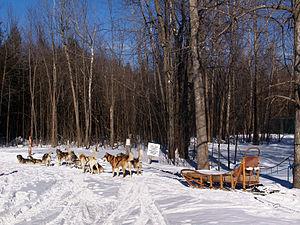
Montebello (Québec) - Randonnée en traineaux à chiens au château Montebello
Le traîneau, ou traineau, désigne un véhicule au sens générique, très souvent sans roues et équipé de patins sous les rebords latéraux de la caisse ou du système de portage, véhicule simplement traîné en utilisant une force motrice animale ou humaine, c'est-à-dire tiré ou tracté, au sens premier du verbe traîner, par un ou plusieurs être vivant attelé. Au XVIIIᵉ siècle, avec la mutation des transports et surtout des équipements et infrastructures en liaison avec l'essor des industries manufacturières, ce mode de transport s'est raréfié ou cantonné à des milieux sociaux marginalisés, comme l'atteste à cette époque la perte souvent irrémédiable des vocables et termes spécifiques du traînage en de multiples langues d'Europe occidentale.